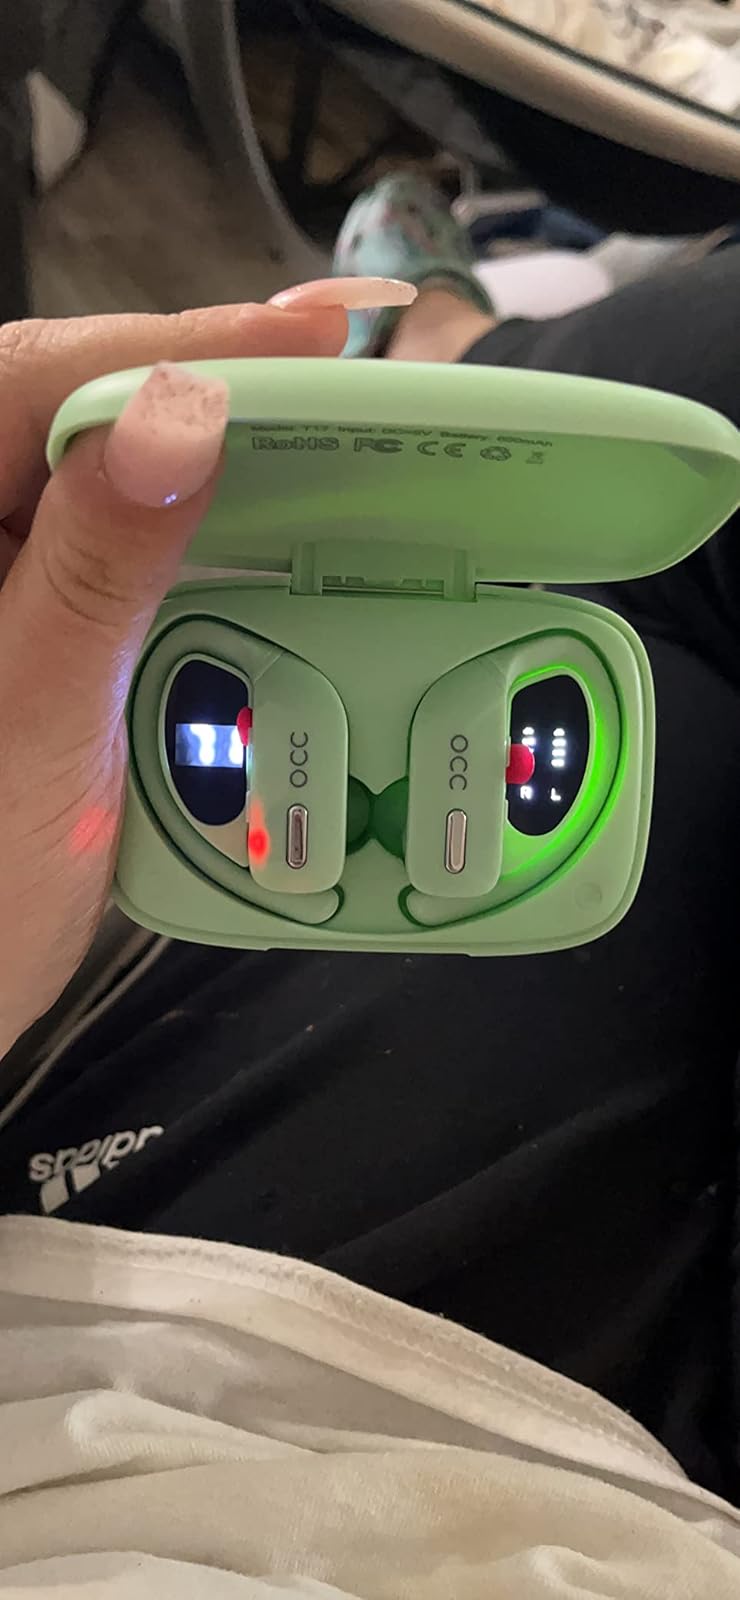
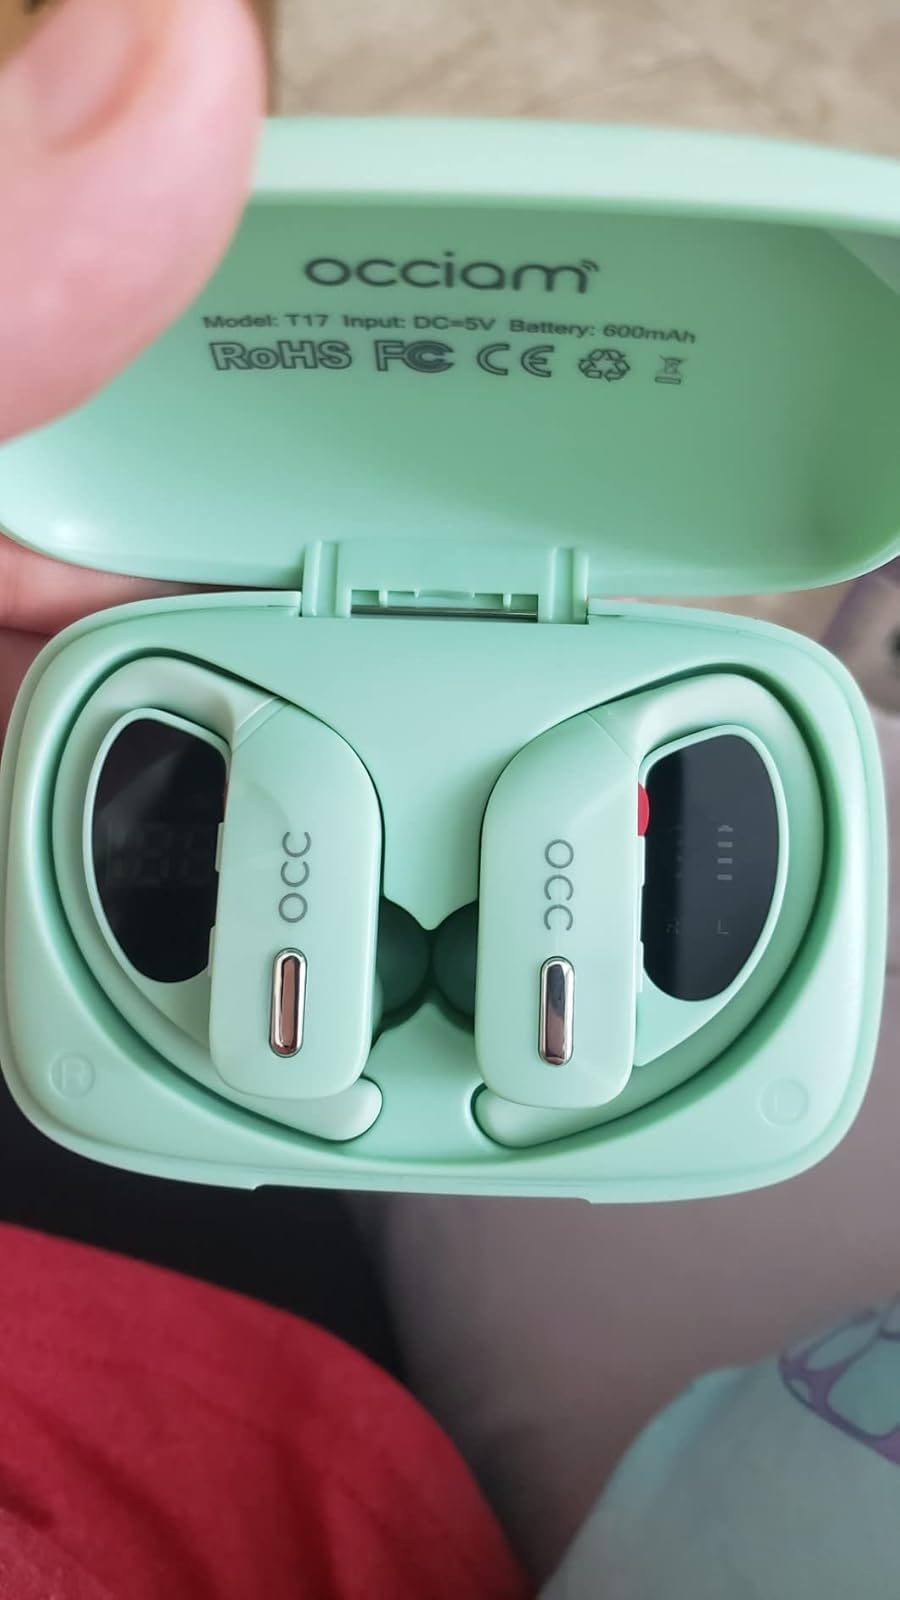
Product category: earbuds
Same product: yes